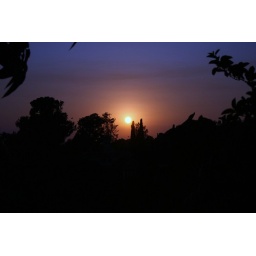
beautiful sunset view from atop Tarzan's tree house in Disneyland.